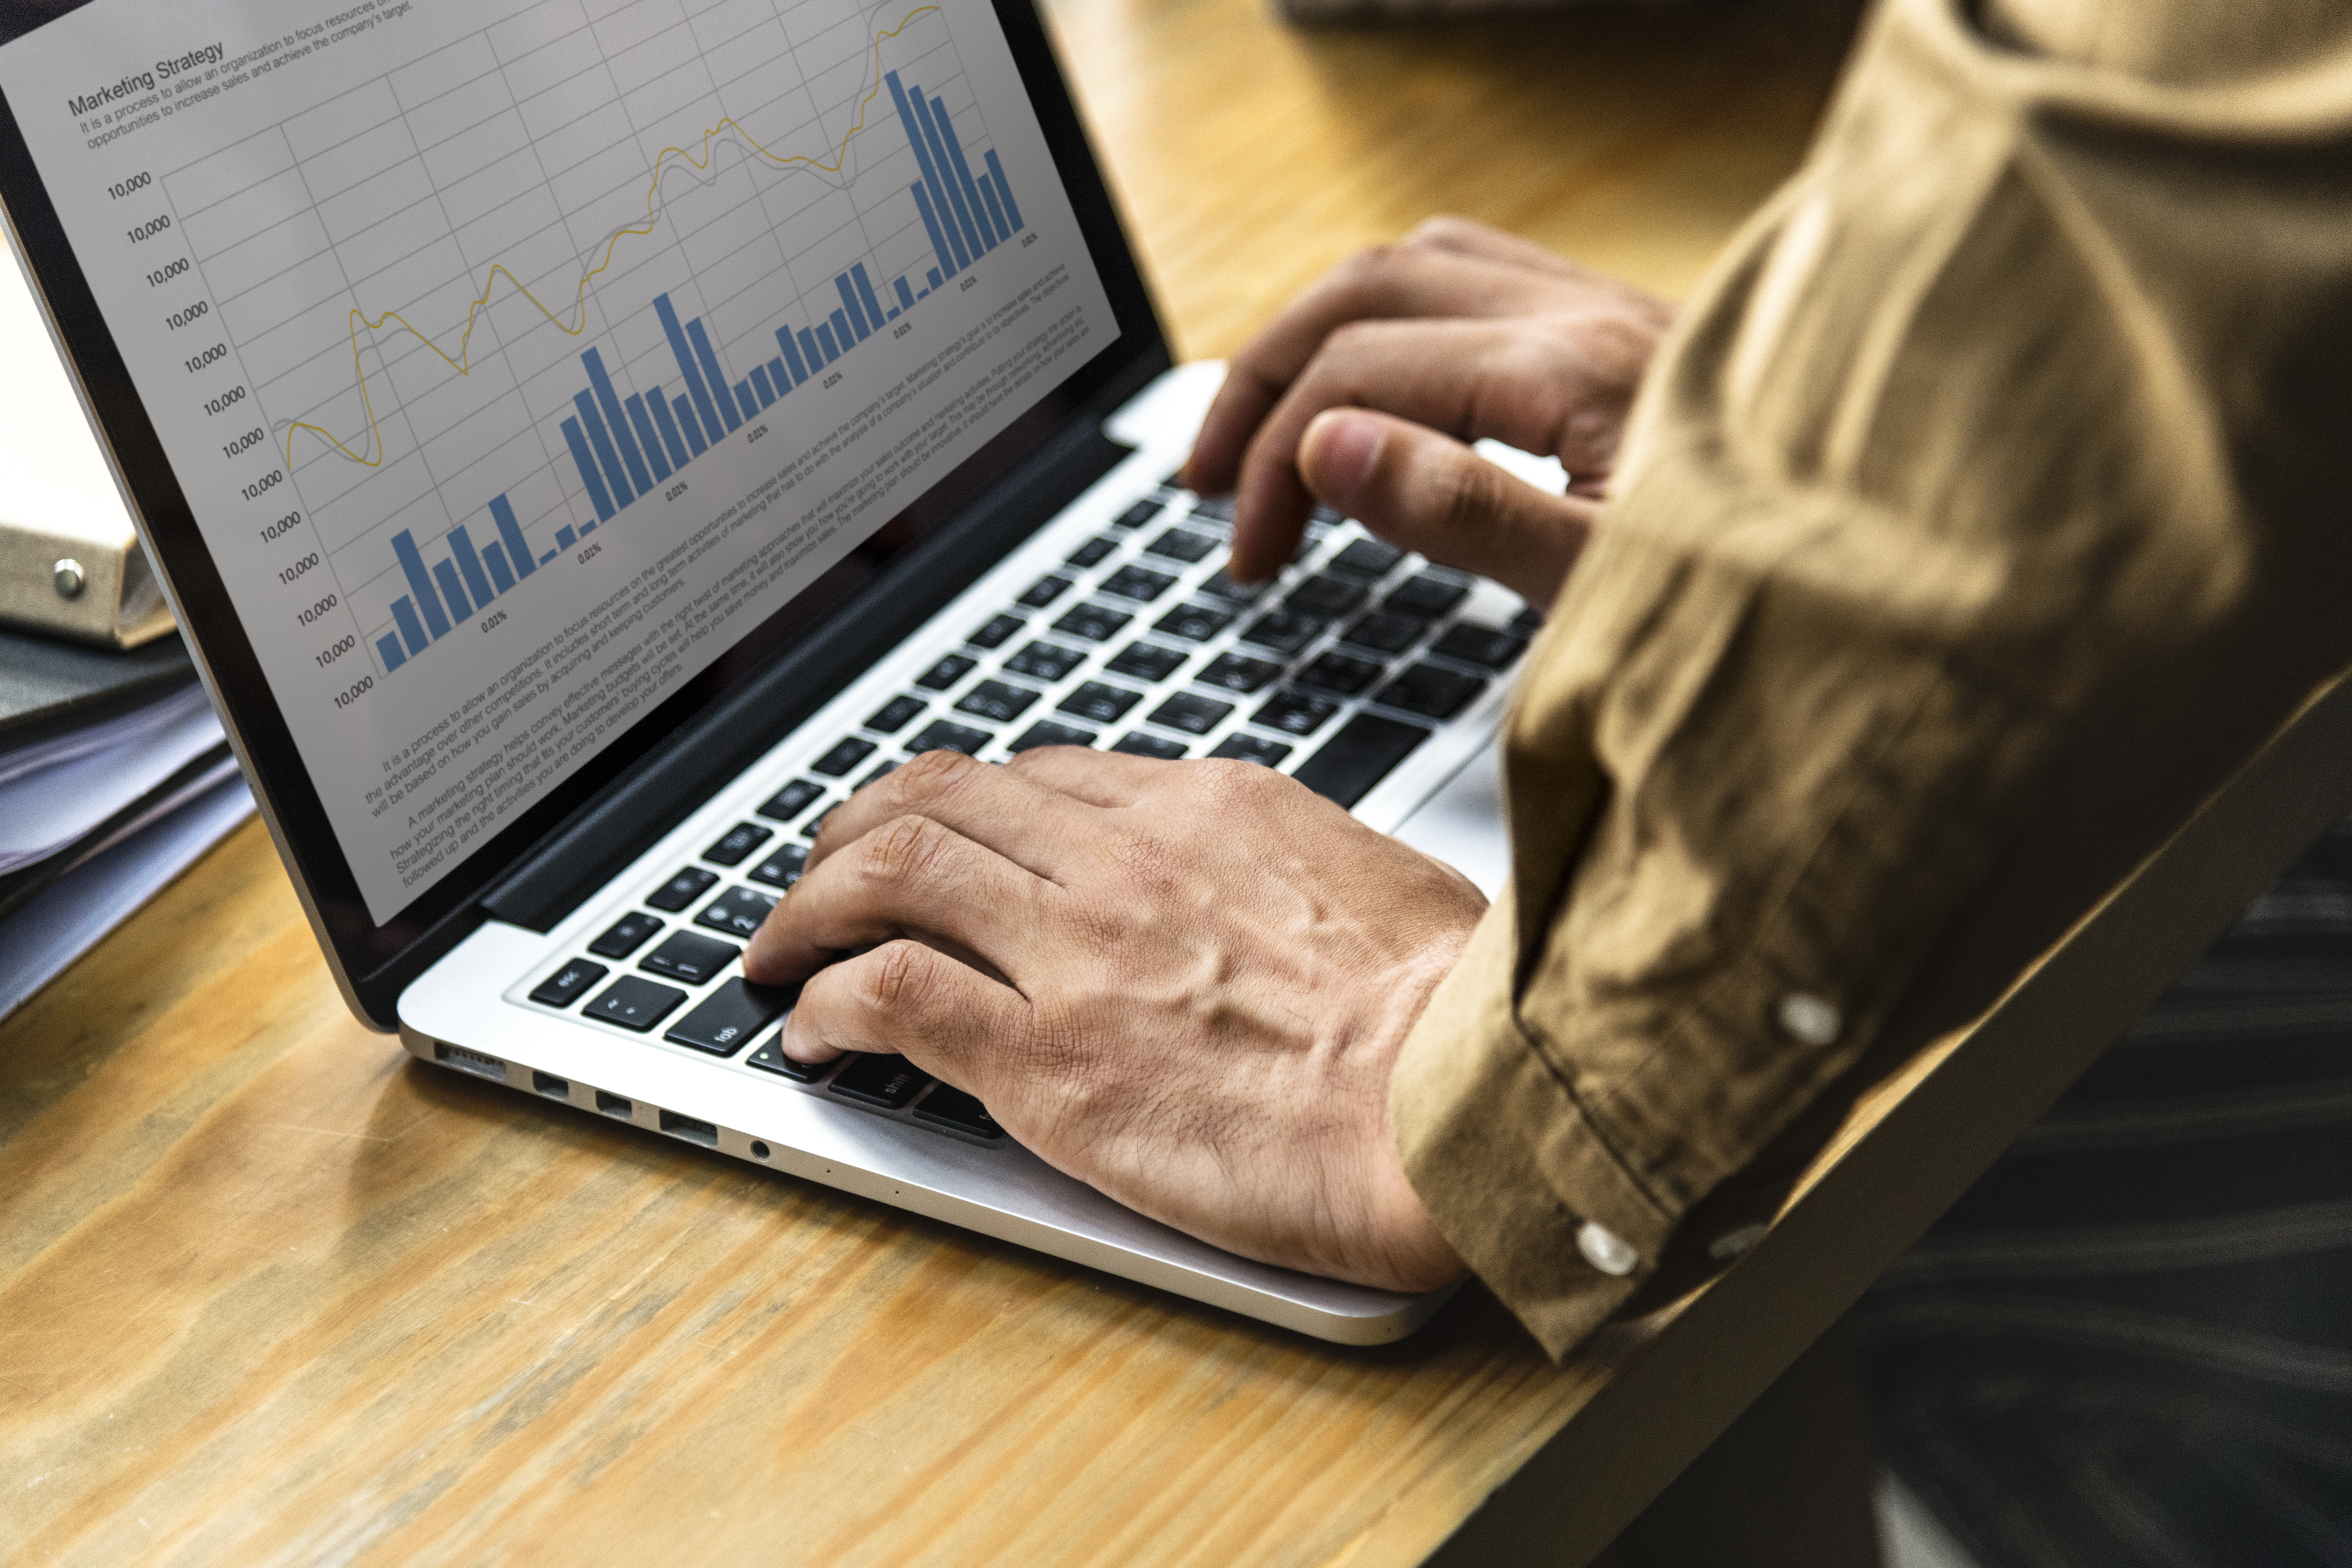
adult, business, businessman, caucasian, colleagues, communication, conference, connection, copy space, design space, device, digital, document, documentation, files, graph, graphic, hall, ideas, indoor, internet, laptop, male, man, marketing, meeting, modern, network, office, planning, screen, startup, statistics, strategy, table, technology, typing, venture, wooden, work place, workers, working, electronic device, font